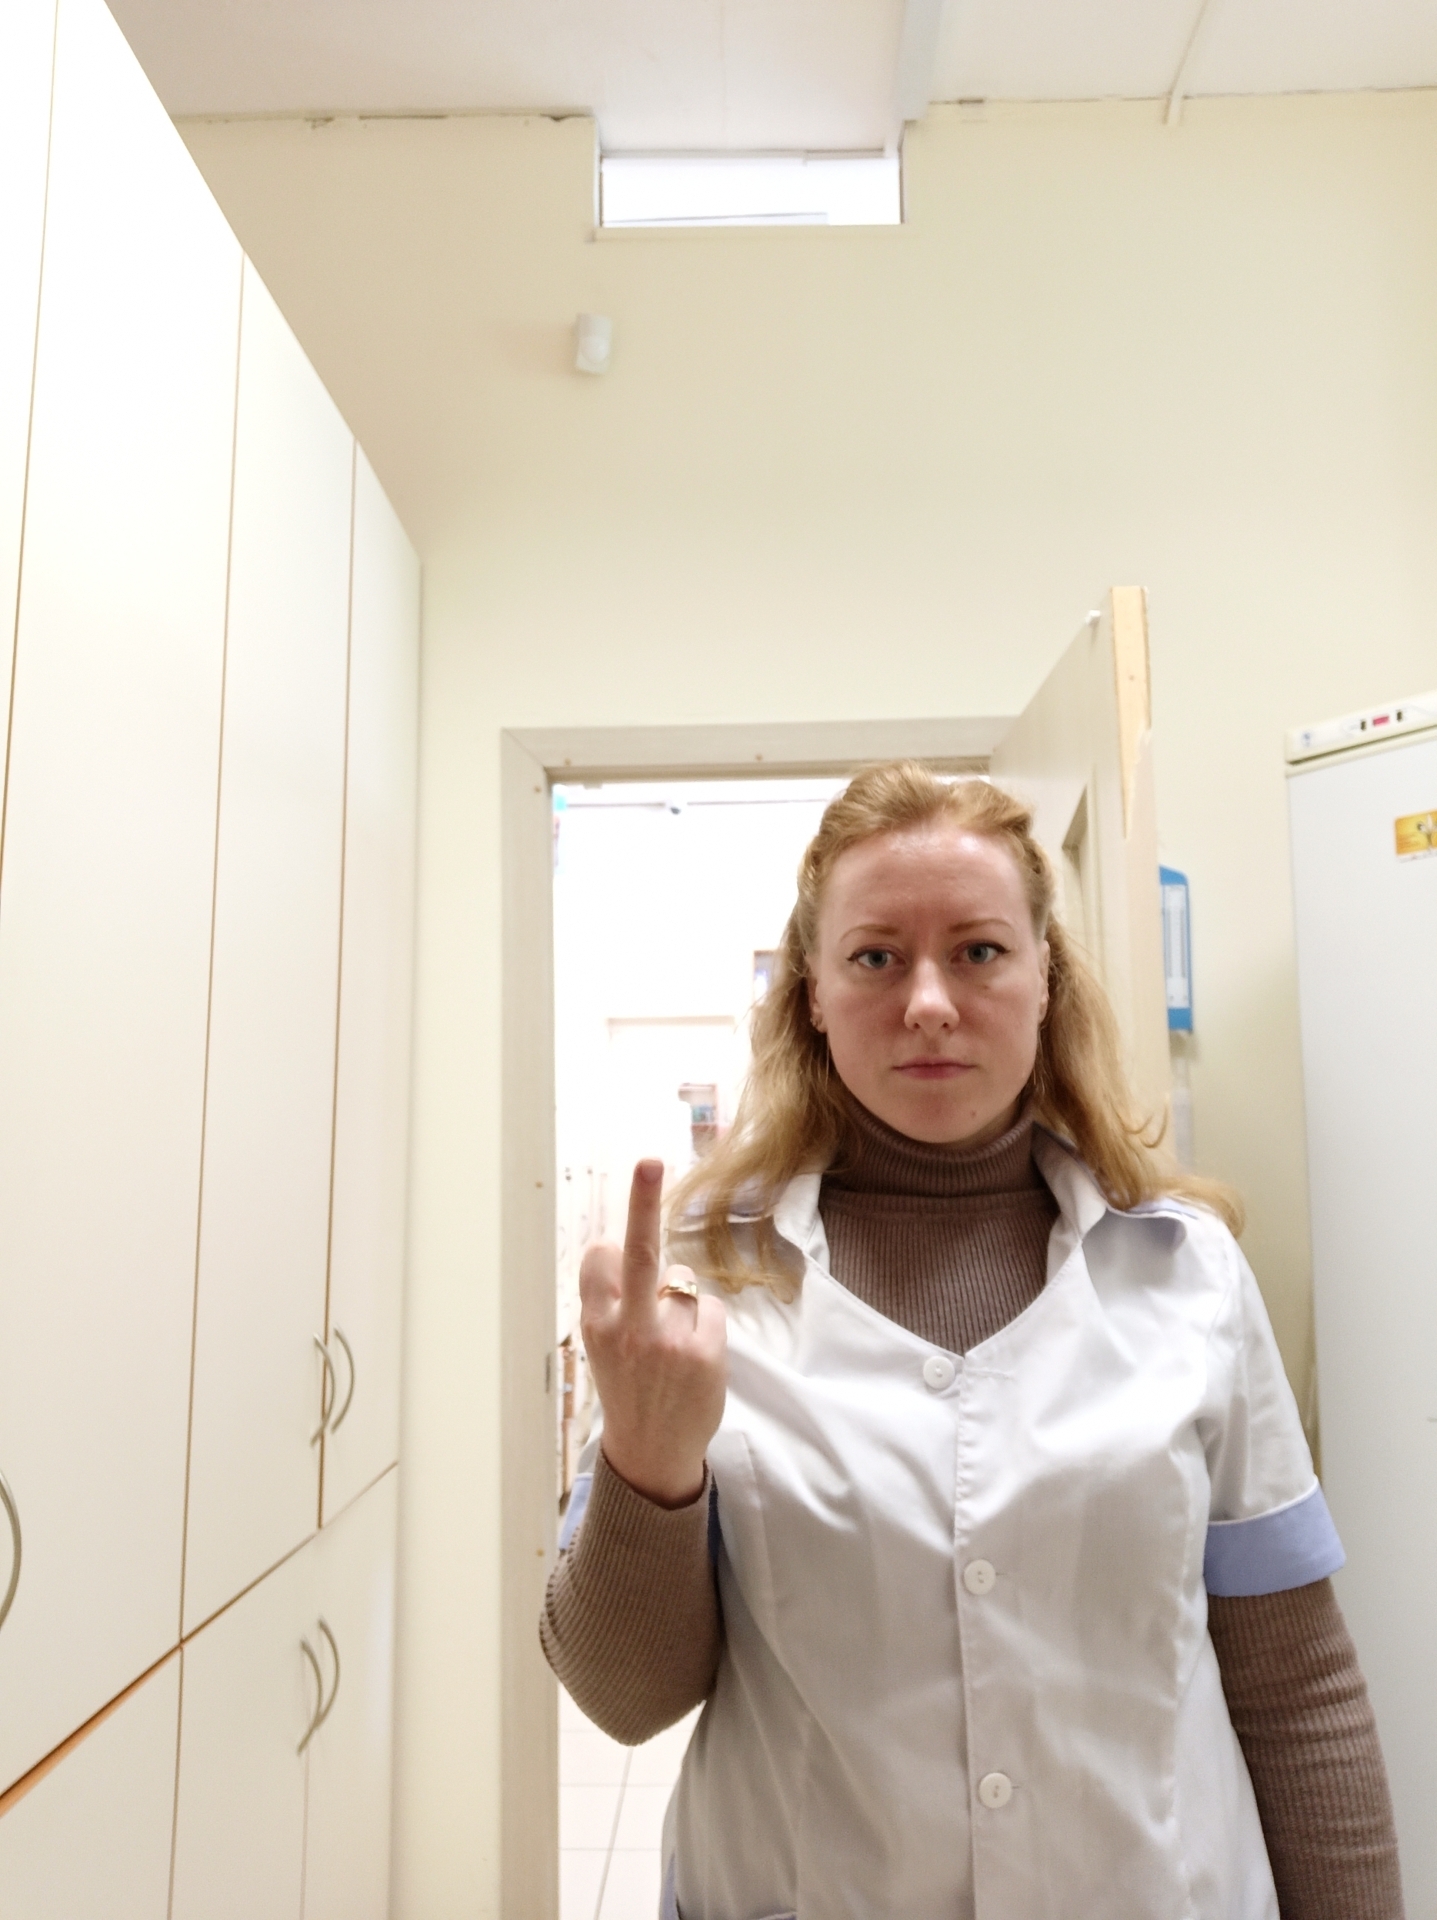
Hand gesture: middle_finger